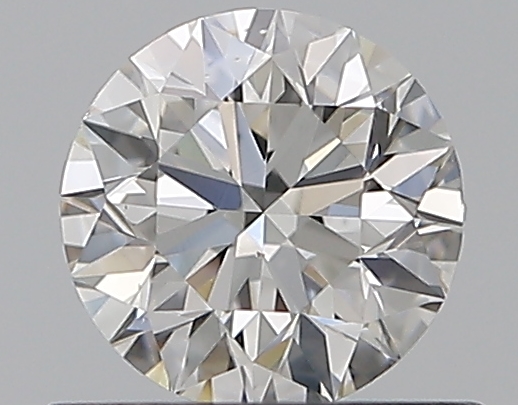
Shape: round
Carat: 0.5
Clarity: VS2
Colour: F
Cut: EX
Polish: EX
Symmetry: EX
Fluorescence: N
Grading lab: GIA
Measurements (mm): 5.03 x 5.07 x 3.16